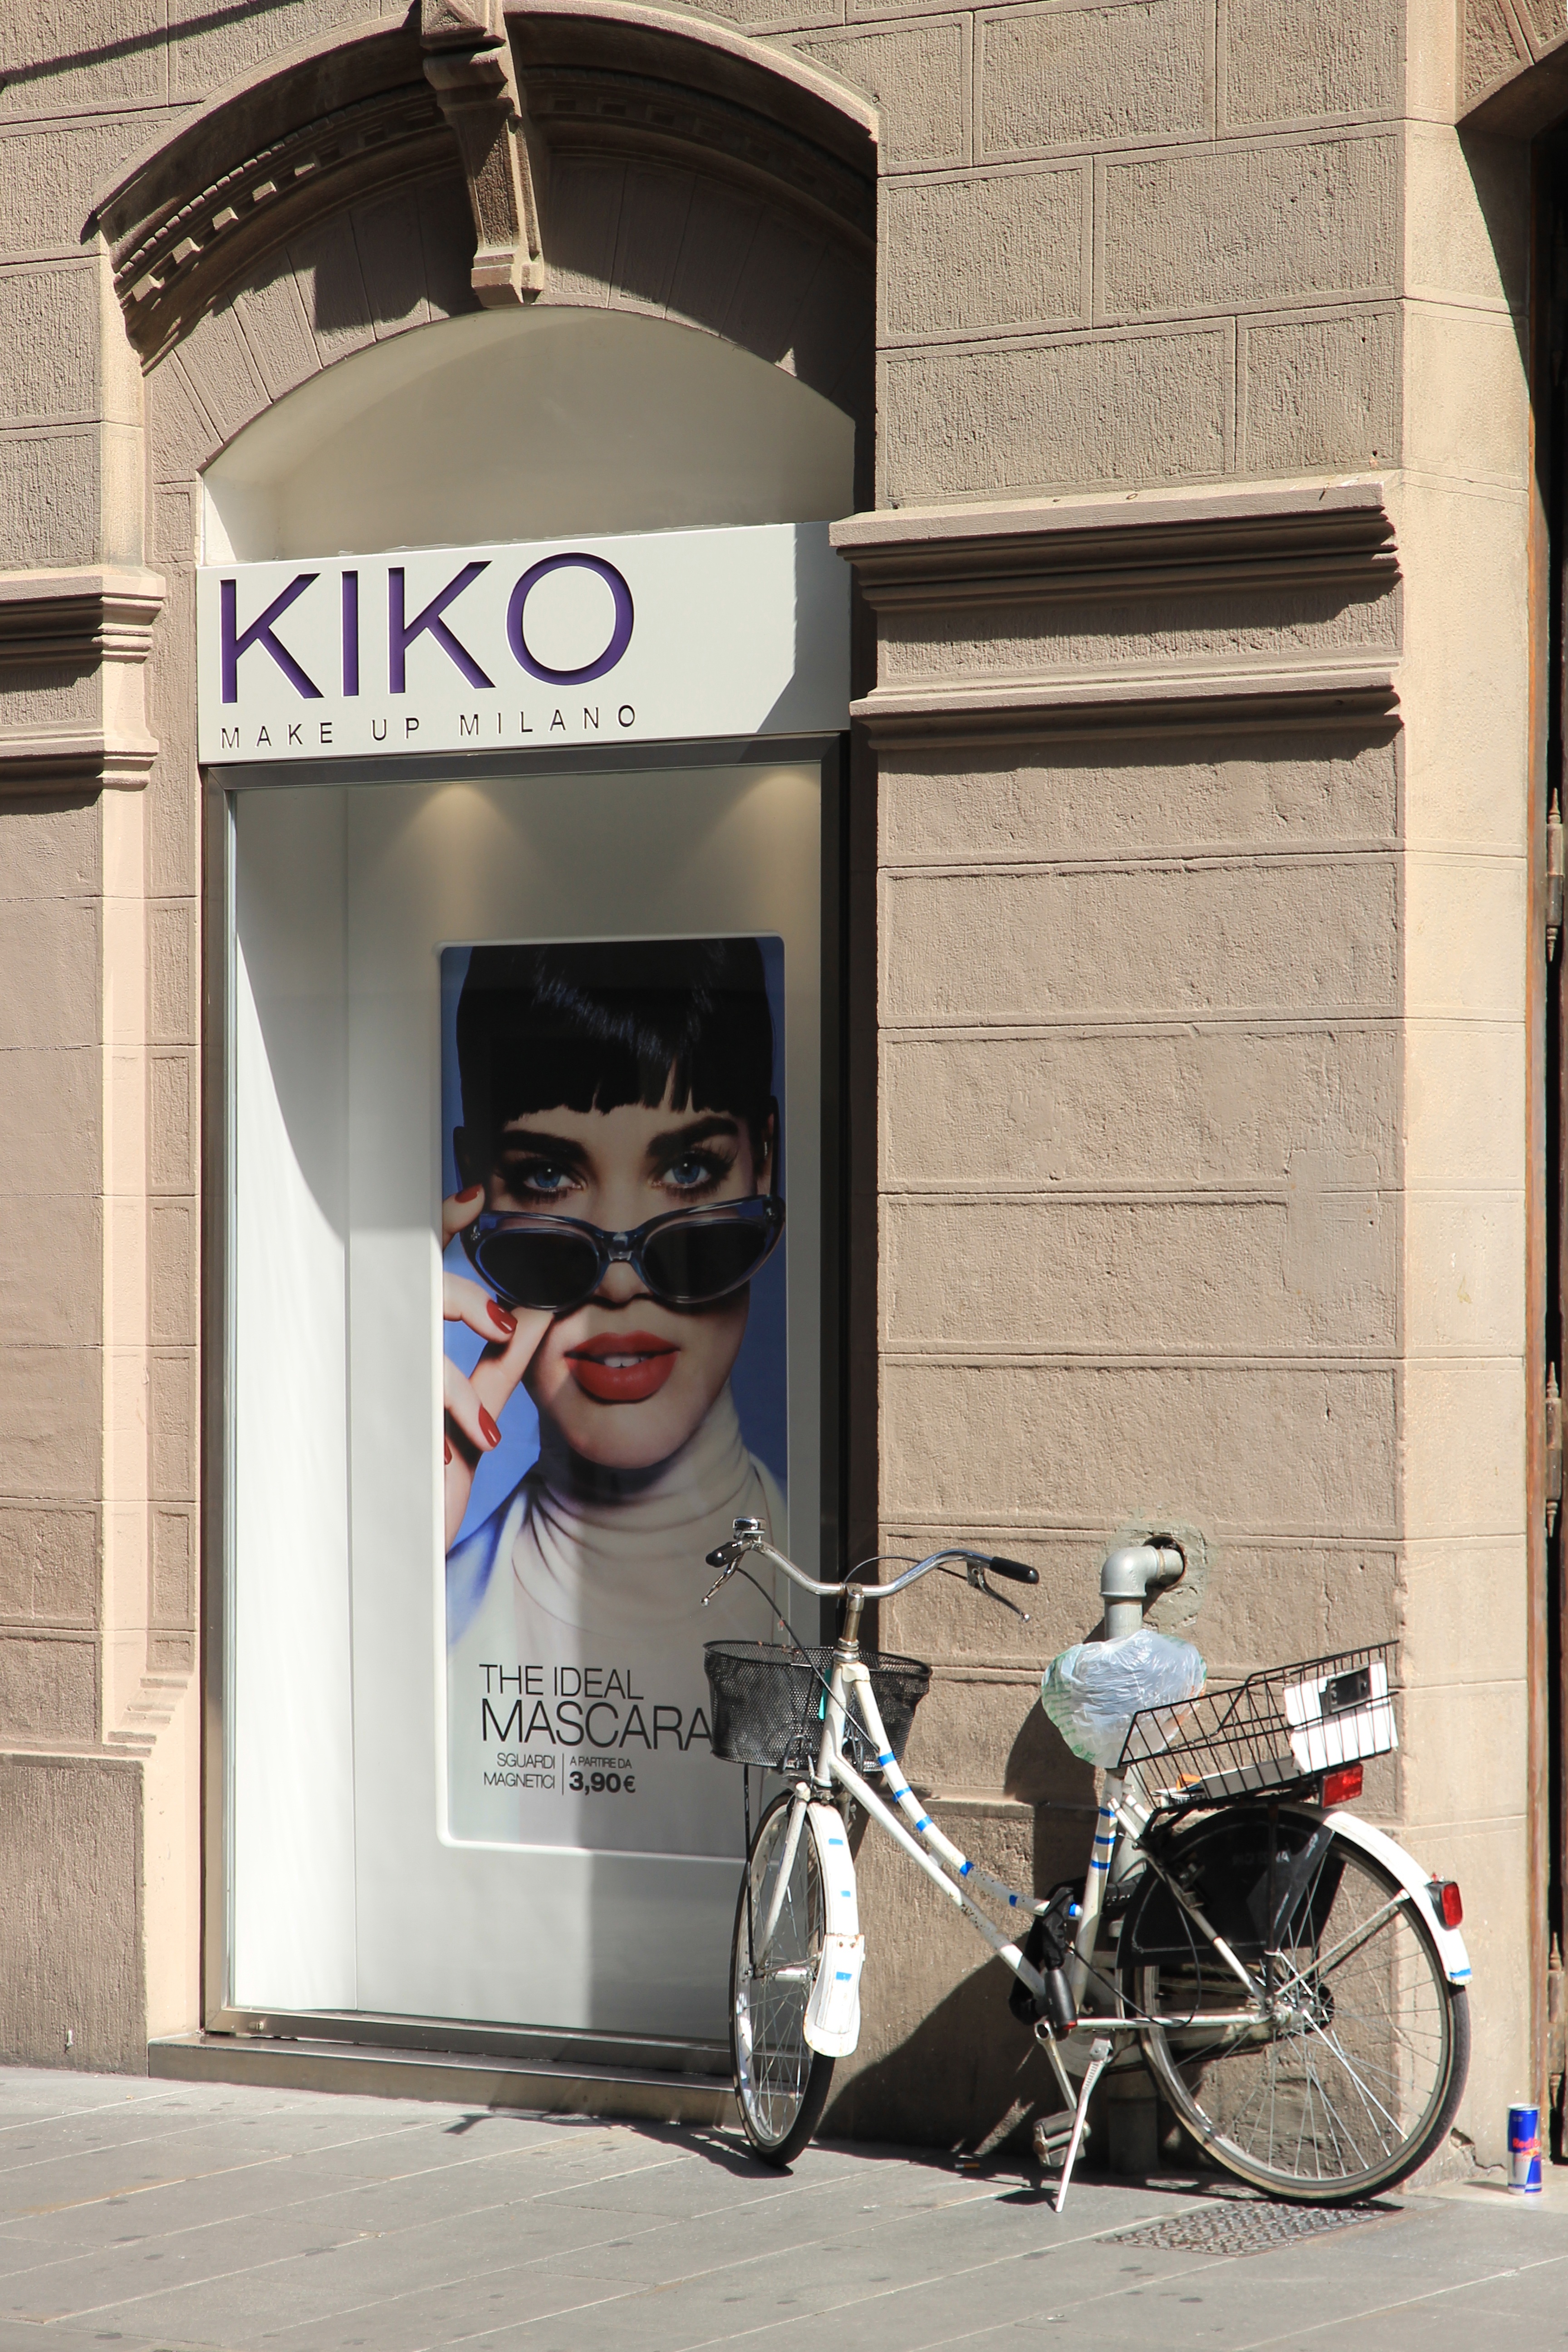
music, white, street, window, bicycle, bike, advertising, vehicle, color, blue, business, black, still life, sports equipment, cycling, art, sunglasses, cosmetics